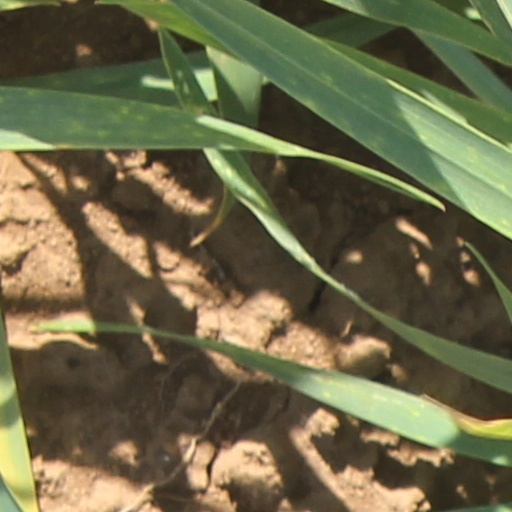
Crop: wheat